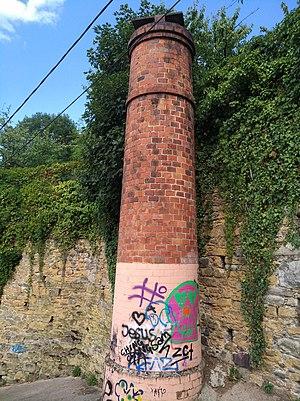
Cheminée d'aération du tunnel ferroviaire de Loyasse, montée de la Chana, dans le 5e arrondissement de Lyon.
Le tunnel de Loyasse est un tunnel ferroviaire situé sur le territoire de la commune française de Lyon.